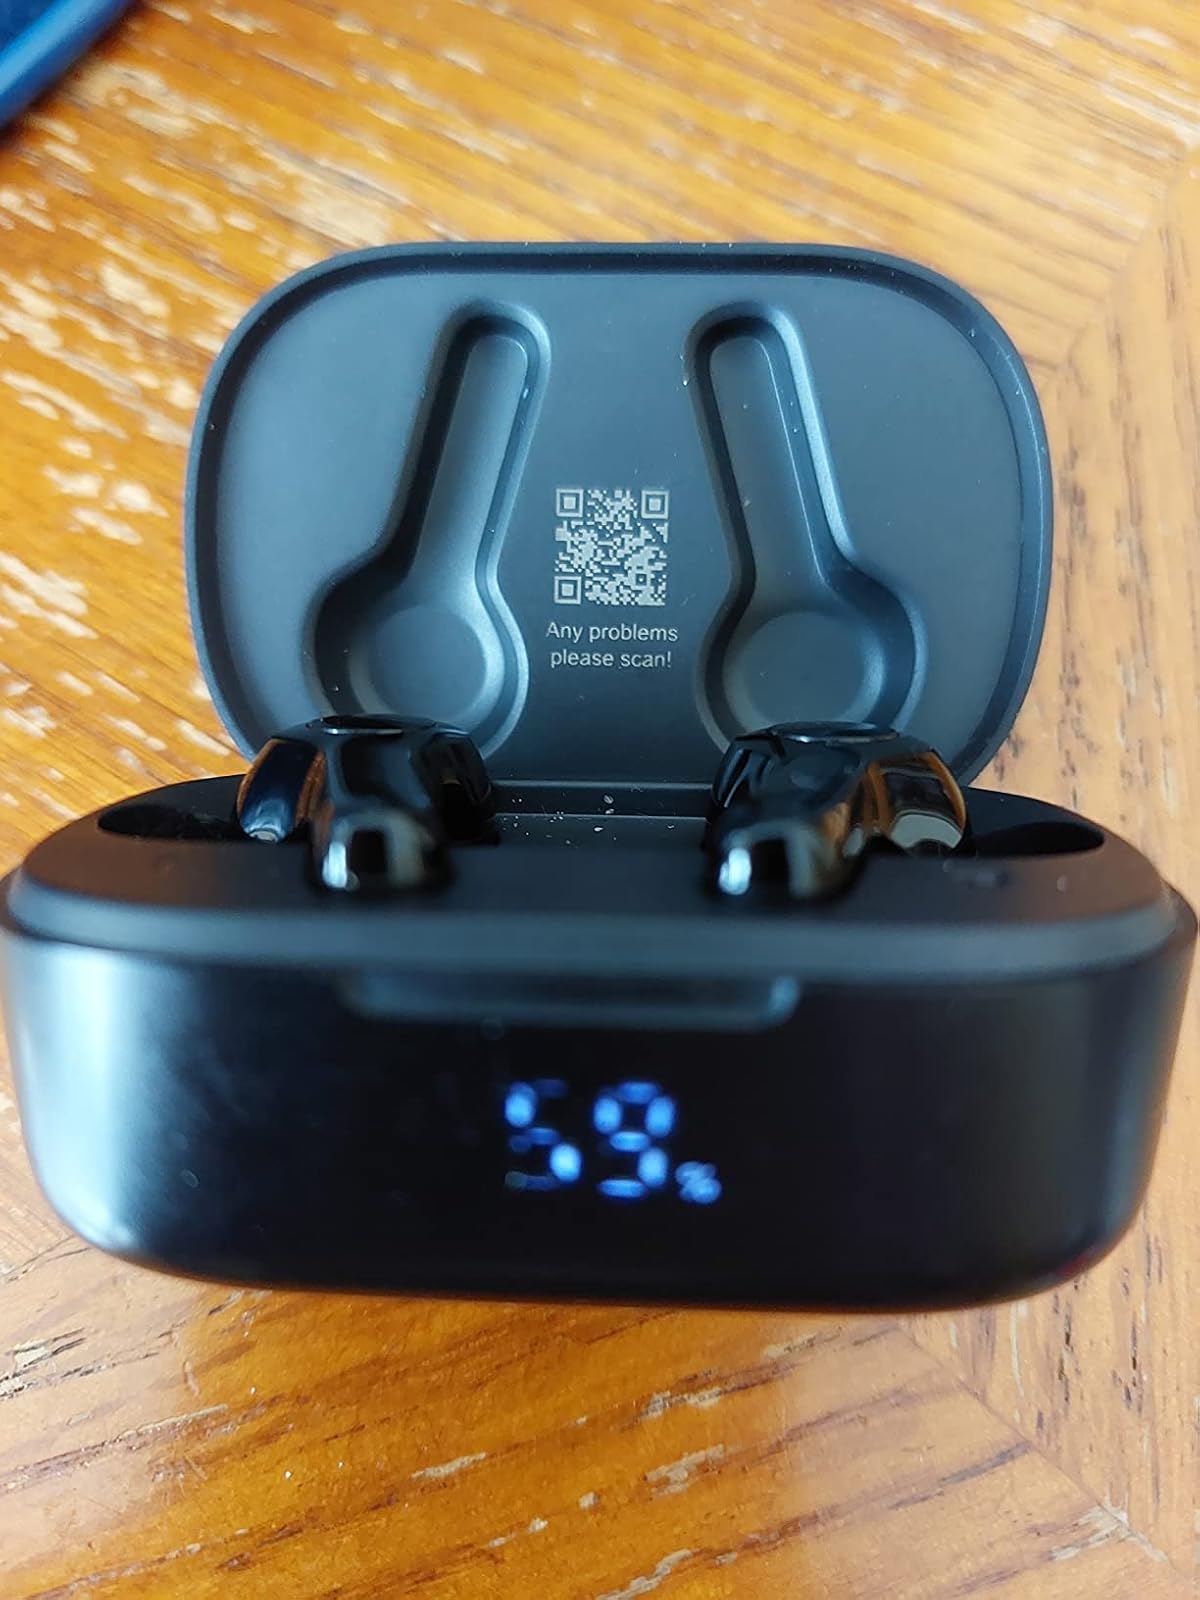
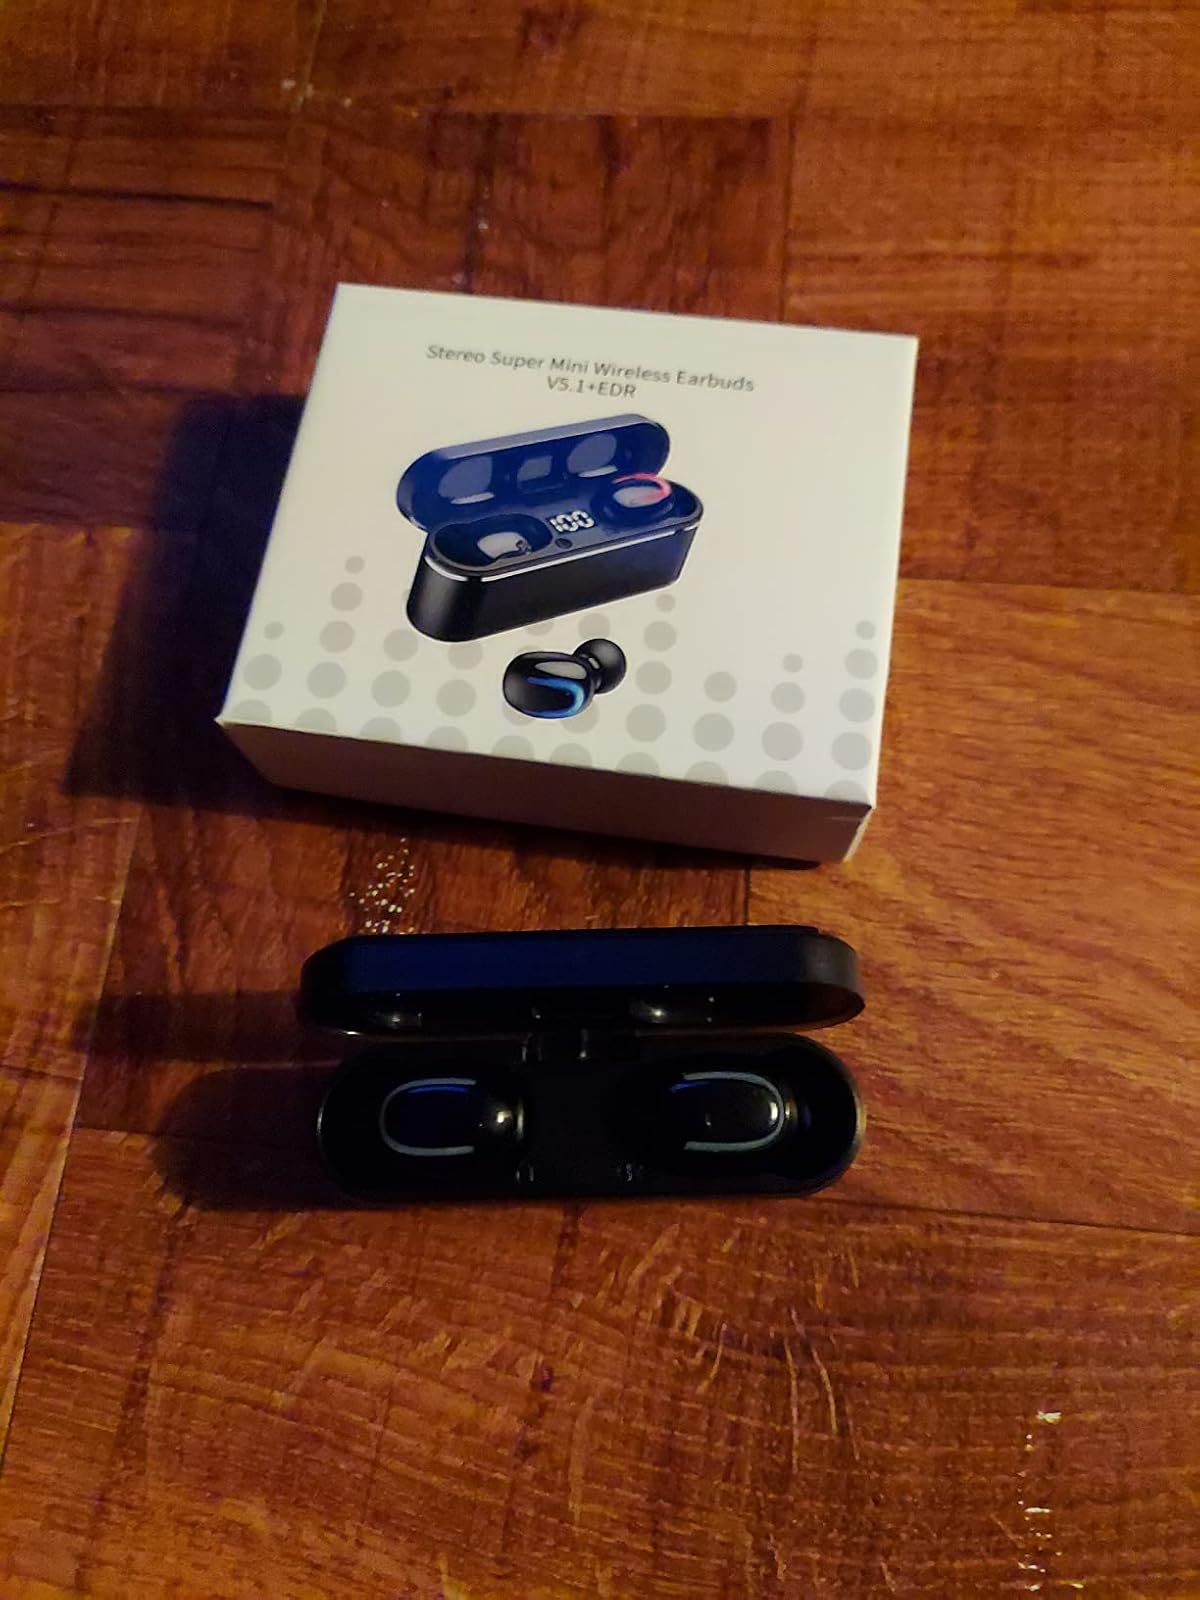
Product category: earbuds
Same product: no